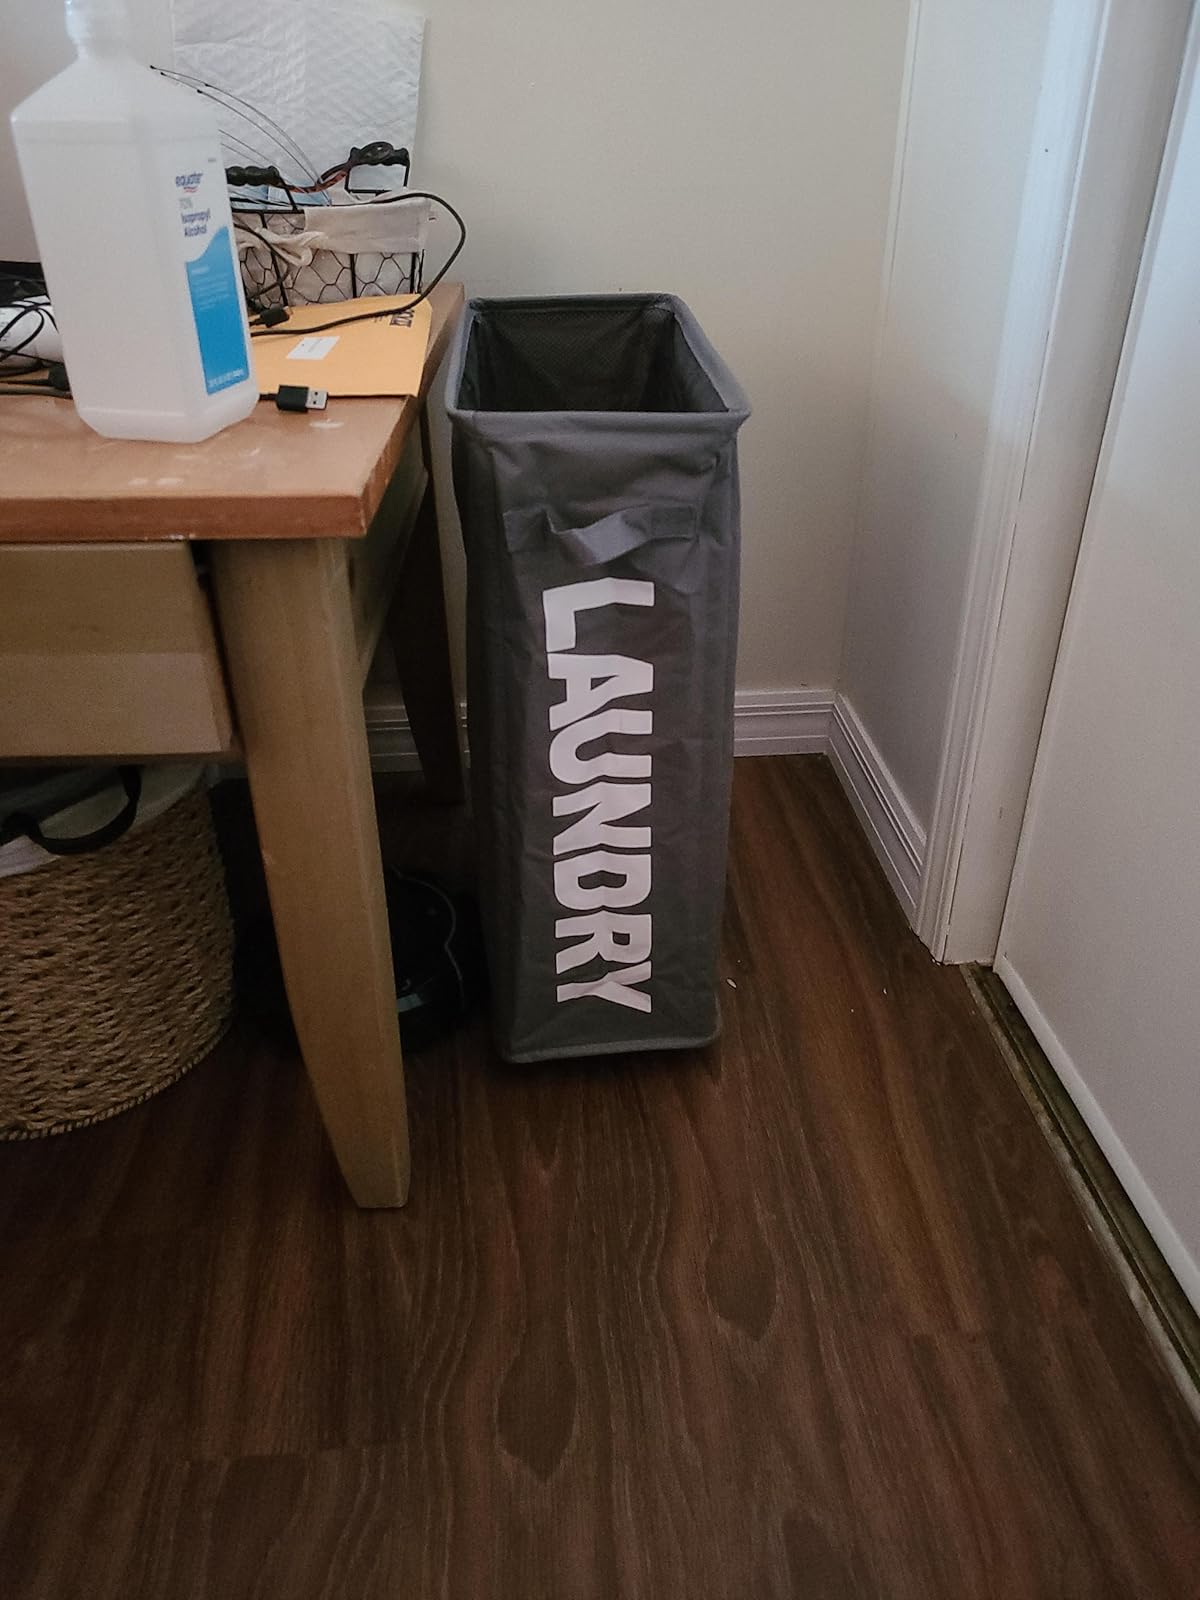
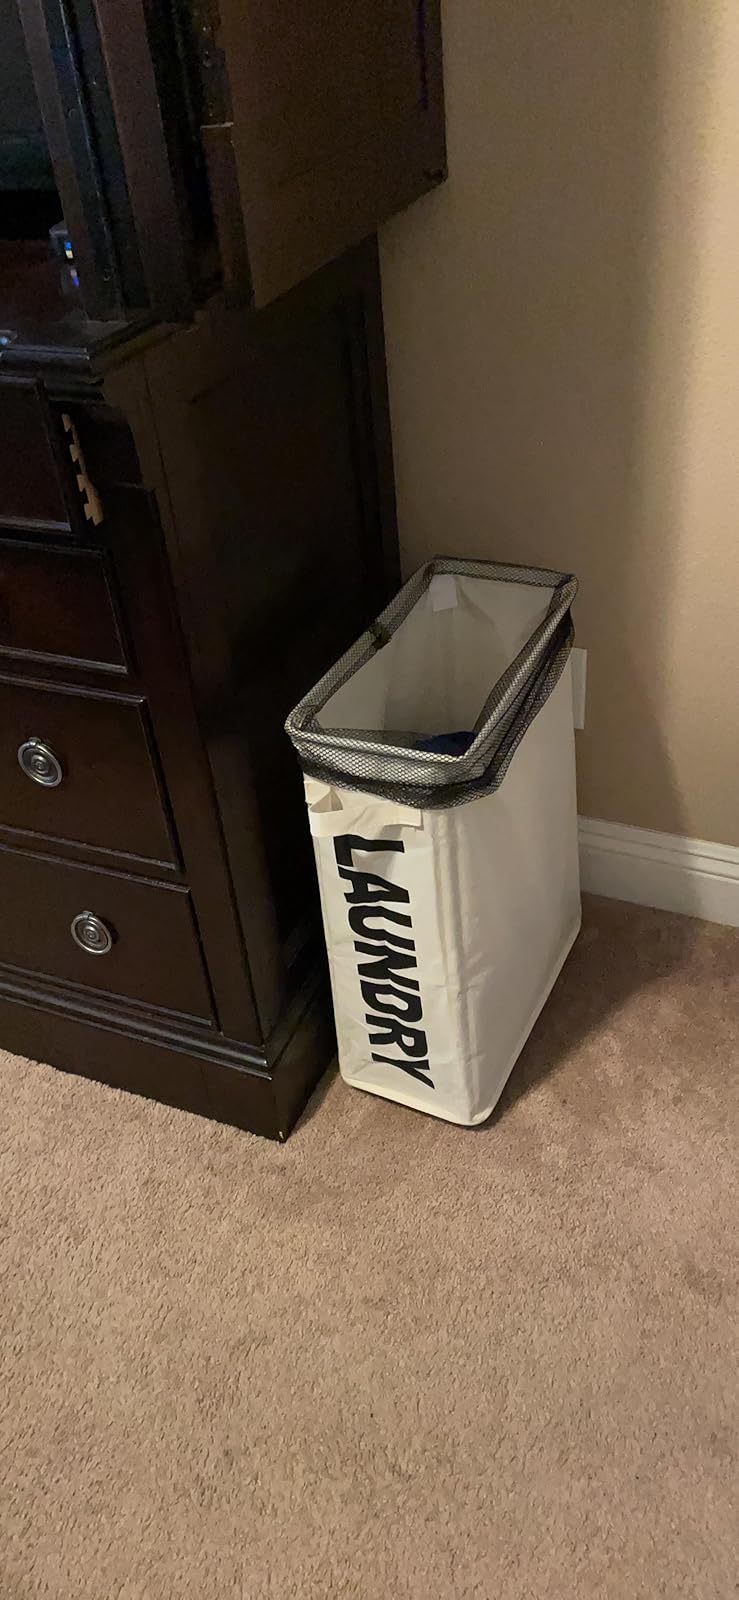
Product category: items_hamper
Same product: no